American University in Bosnia and Herzegovina

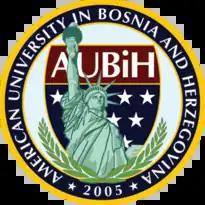
AUBiH logo

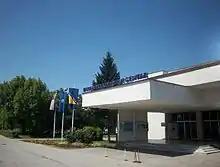
American University in Bosnia and Herzegovina's campus in Tuzla

The American University in Bosnia and Herzegovina ("abbr". AUBiH) was a private university located in Tuzla, Bosnia and Herzegovina.